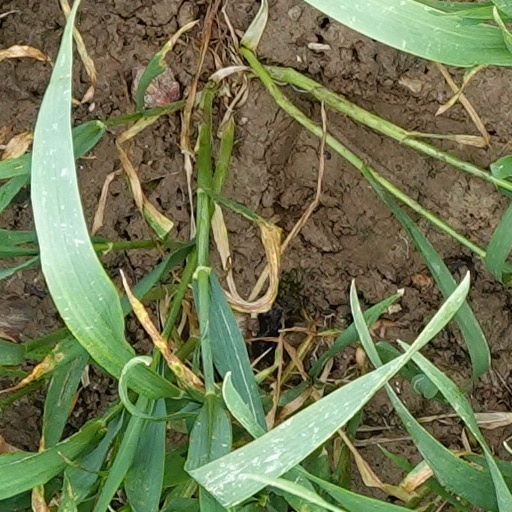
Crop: wheat